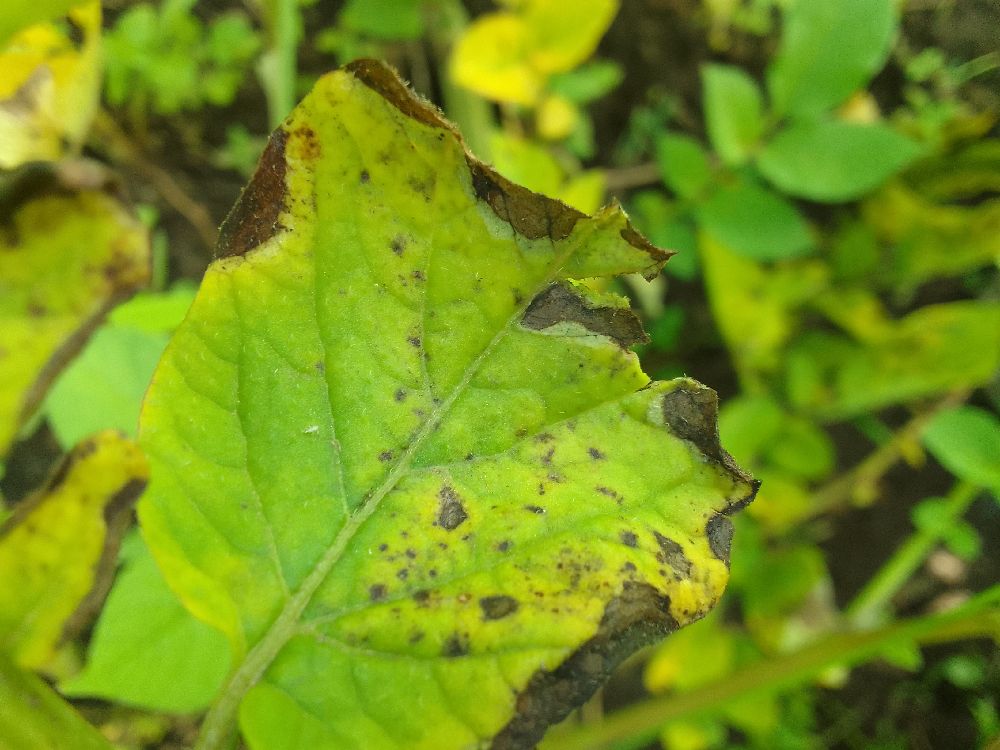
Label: Early blight